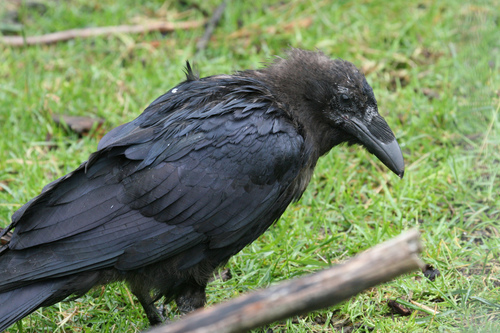
the bird has a small throat as well as a large bill that is black.
a medium sized bird with black wings, and a bill that curves downwardsa large bird with an all black body and a long black bill.
a large black bird with a large black beak.
a medium sized bird that has tones of grey with a large sized bill
this bird has wings that are black and has a bulk beakthe eyes, beak, crown, wingbars and belly are all blackcrown and throat is grey, primaries and secondaries are black, beak is black and curved at the tip, throat is grey.
this bird is covered in black feathers and has a large thick beak.
this bird has wings that are black and has a thick bill
Species: Common Raven